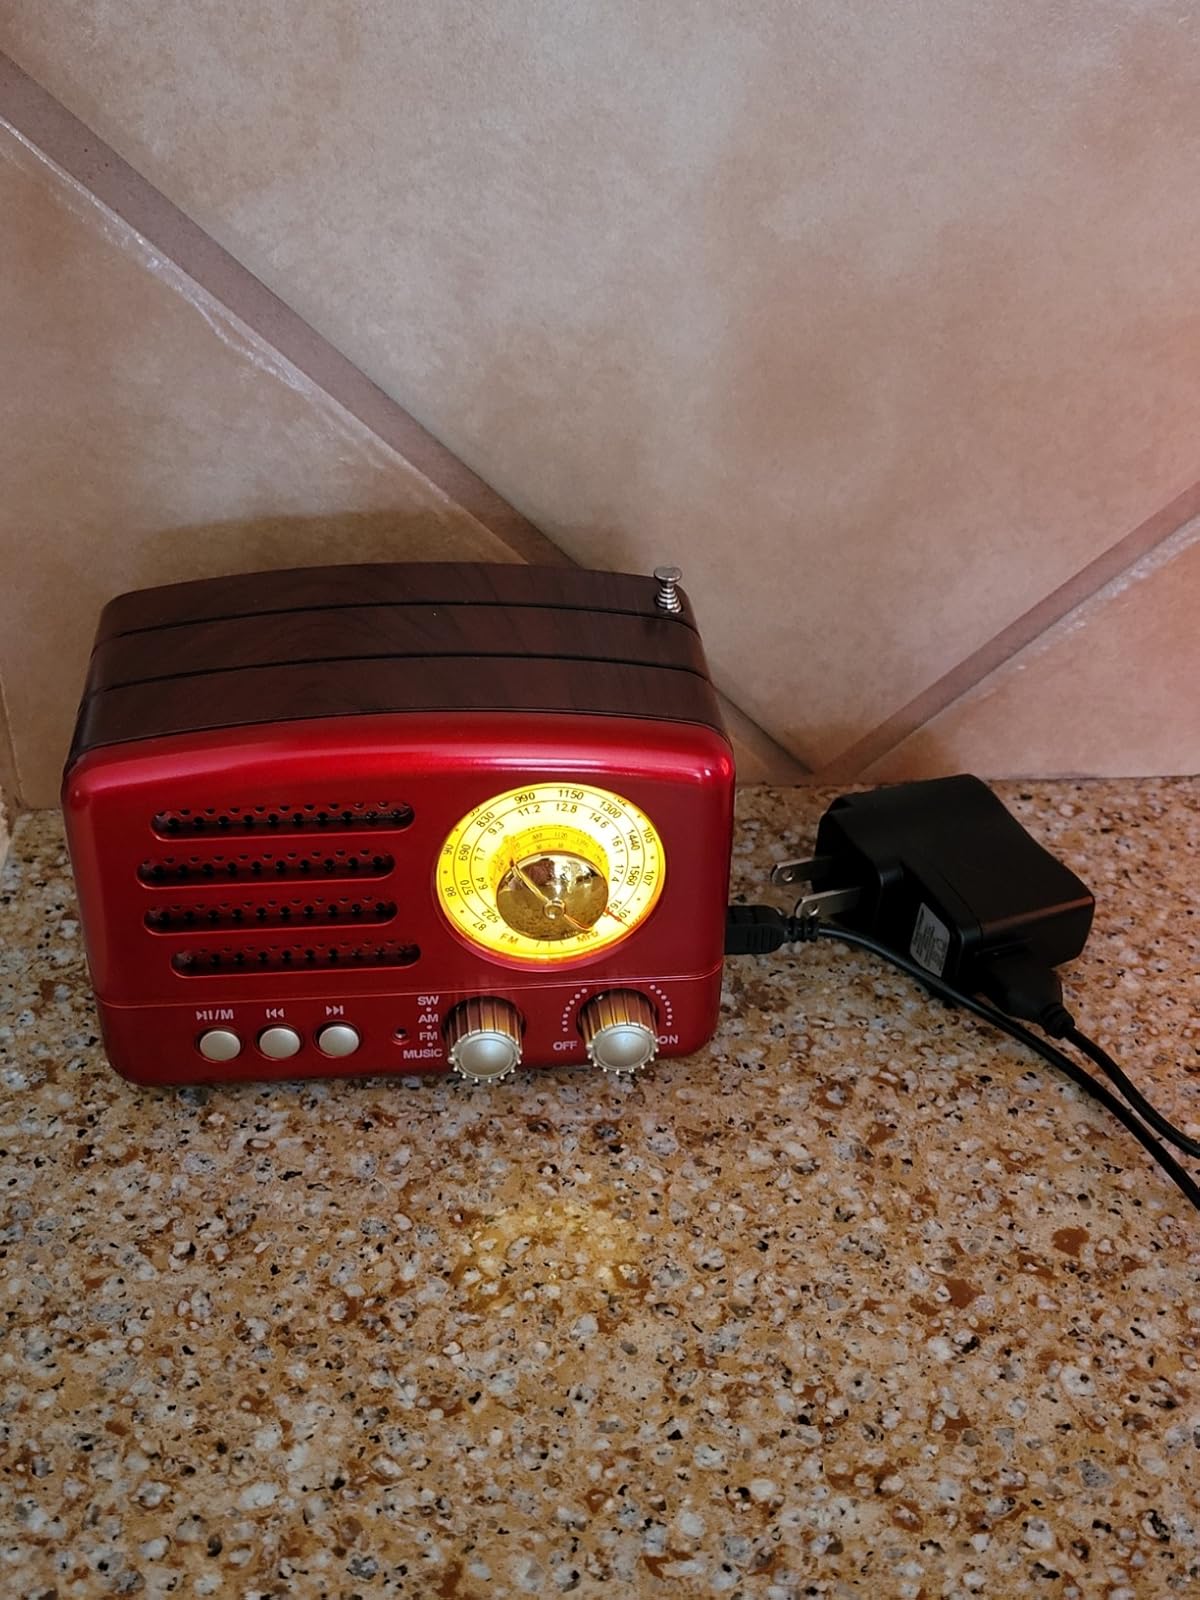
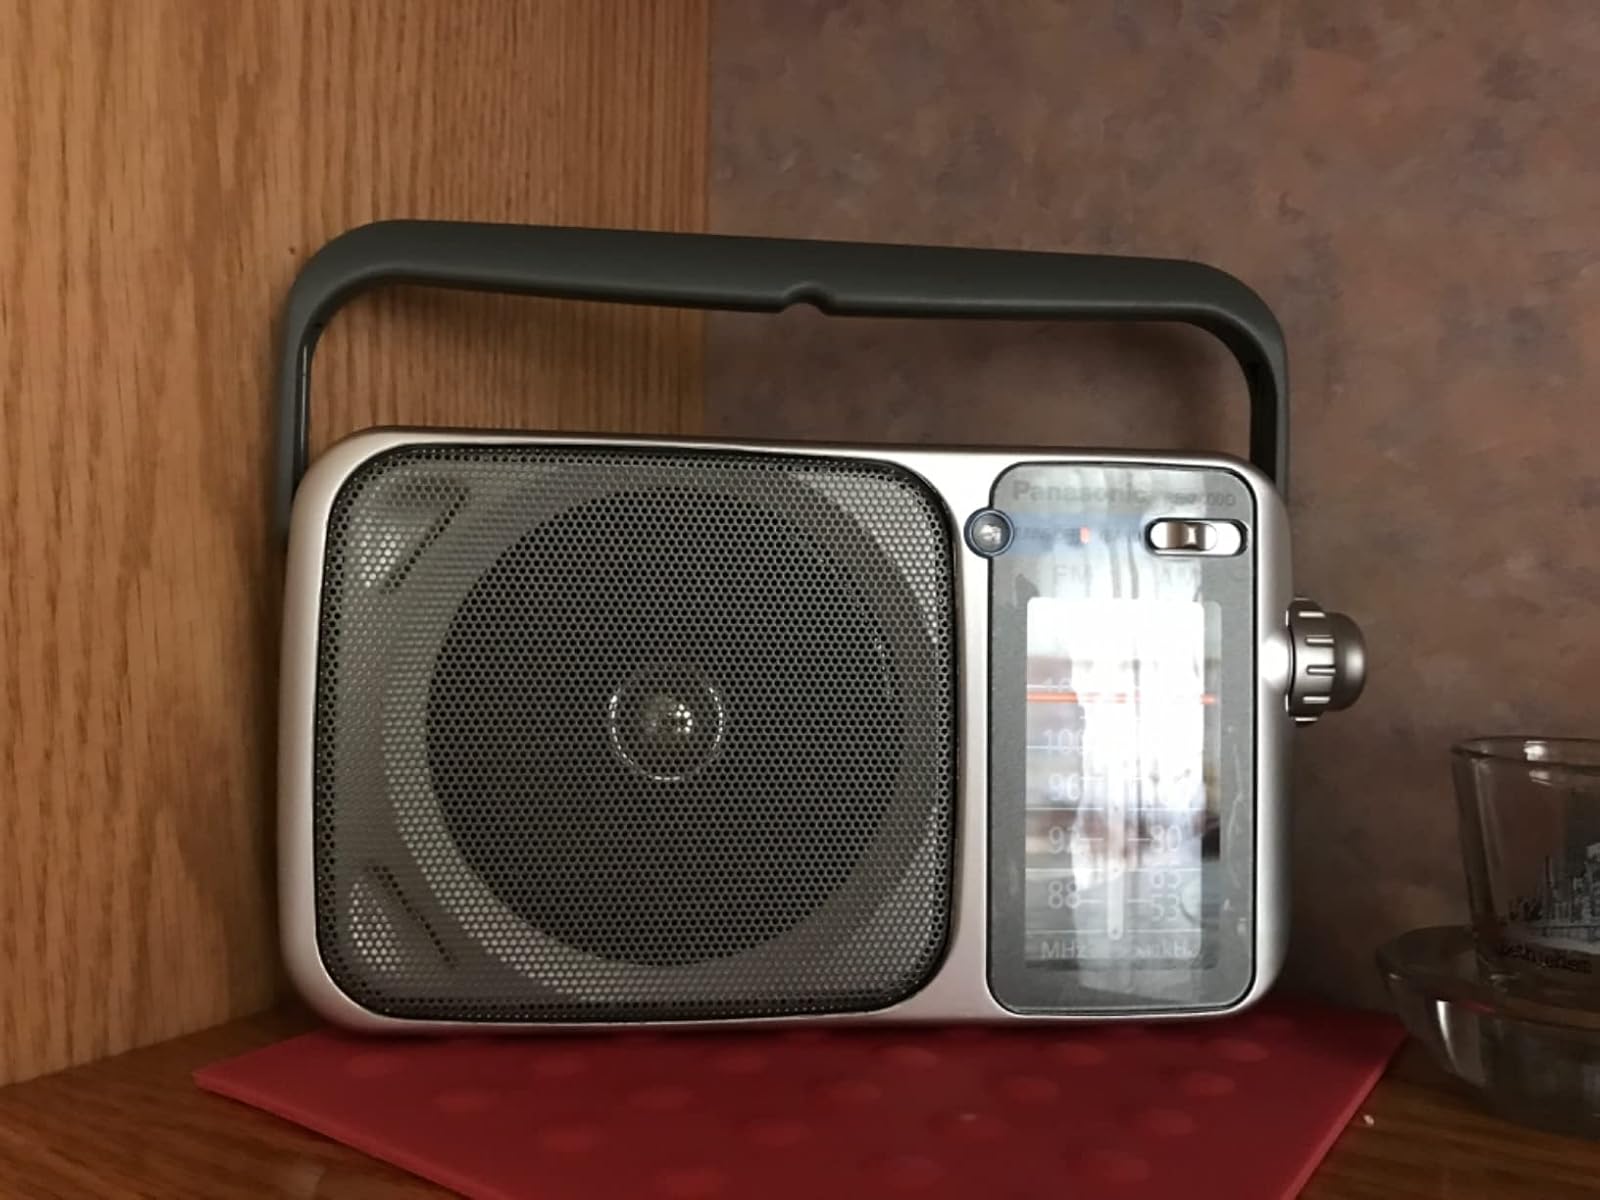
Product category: radio
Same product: no